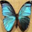
Label: butterfly